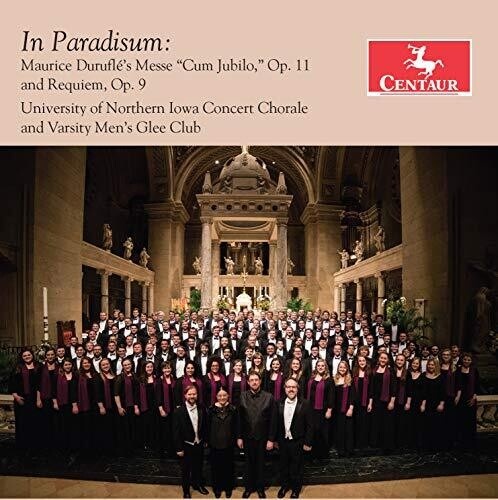
In Paradisum:  Maurice Durflé's Messe "Cum Jubilo," Op. 11 a
This album features two Choral masterpieces by Durufle, with performances for chorus, organs, and soloists. The UNI Concert Chorale is a mixed ensemble of 36 undergraduate and graduate students selected by competitive audition from all academic disciplines at the University of Northern Iowa. Recent performances include requiems by Brahms and Mozart, Ralph Vaughan William's Hodie, and Tarik O'Reagan's Triptych. Concert Chorale has performed for national and regional conventions of the American Choral Directors Association and tours both domestically and internationally. Founded in 1960, the Glee Club is among the most active and cherished organizations at the University of Northern Iowa. Twice each week, over one hundred students join each other in song to pursue the Excellence, embody the Tradition, and live the Camaraderie of the Glee Club.
Brand: Centaur Records
Category: Media > Music & Sound Recordings > Spoken Word & Field Recordings